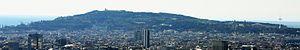
Montjuïc est une colline dominant l'ancienne ville et le vieux port de Barcelone. De nombreux édifices y furent construits pour les Jeux olympiques d'été de 1992, notamment le stade olympique Lluís-Companys.